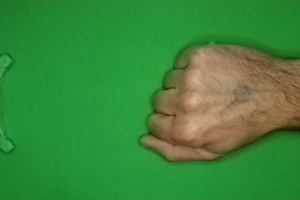
Label: rock